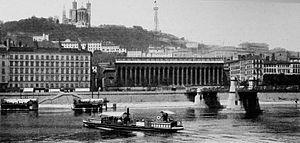
Dictionnaire illustré des communes du département du Rhône. Tome 2 / par MM. E. de Rolland et D. Clouzet.